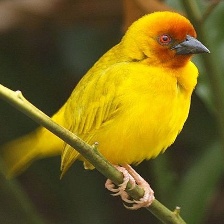
Species: EASTERN GOLDEN WEAVER
Scientific name: PLOCEUS SUBAUREUS